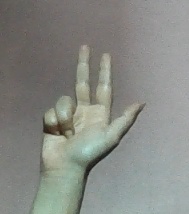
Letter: al